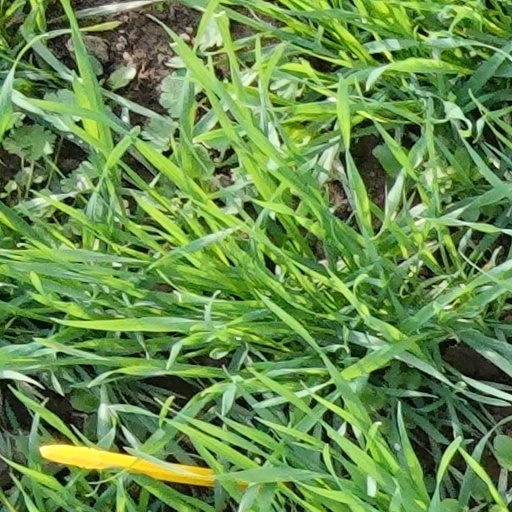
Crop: wheat